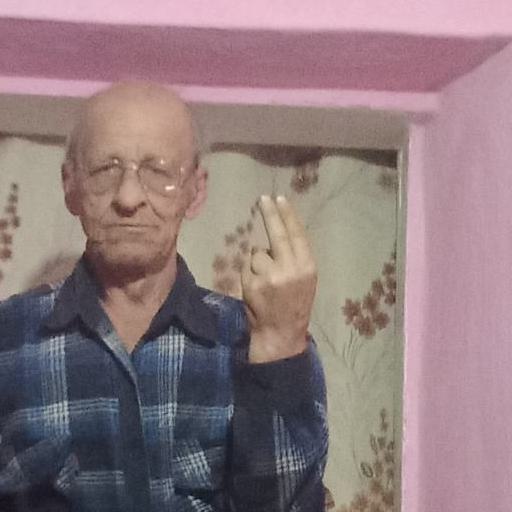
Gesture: two_up_inverted